San Marino, California

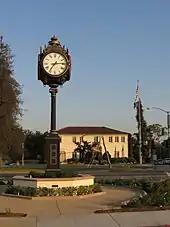
Rotary Centennial Clock in San Marino, with City Hall in the background

San Marino is the location of the Huntington Library, Art Museum, and Botanical Gardens. In 1919, Henry E. Huntington provided limited access to his art collection, library containing the rare books and historical documents, and botanical collection. The Huntington's library contains 8 million manuscripts, 440,000 rare books, 454,000 reference books, 900,000 prints and ephemera, 777,000 photographs, and 300,000 digital files. The Huntington's art collections are housed in his large Neoclassical–Palladian mansion and feature European and American art spanning more than 500 years. In addition, the surrounding botanical gardens span approximately 120 acres and contain more than a dozen themed gardens. Collectively, the institution is known as "The Huntington Library, Art Collections and Botanical Gardens", or as "The Huntington," to the public.